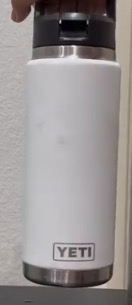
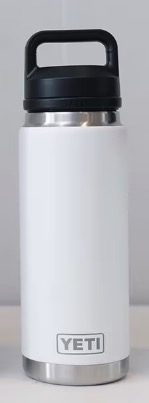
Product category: misc
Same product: yes